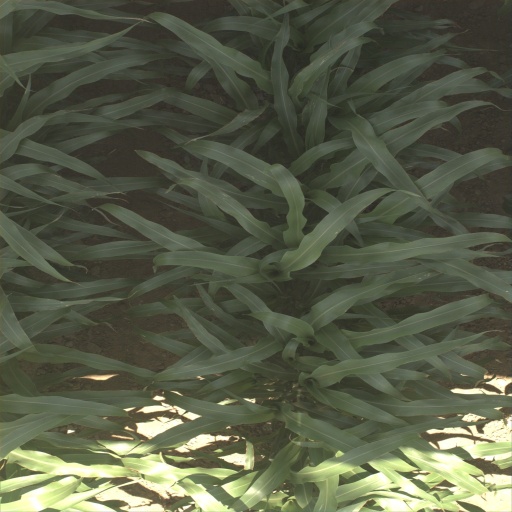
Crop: sorghum